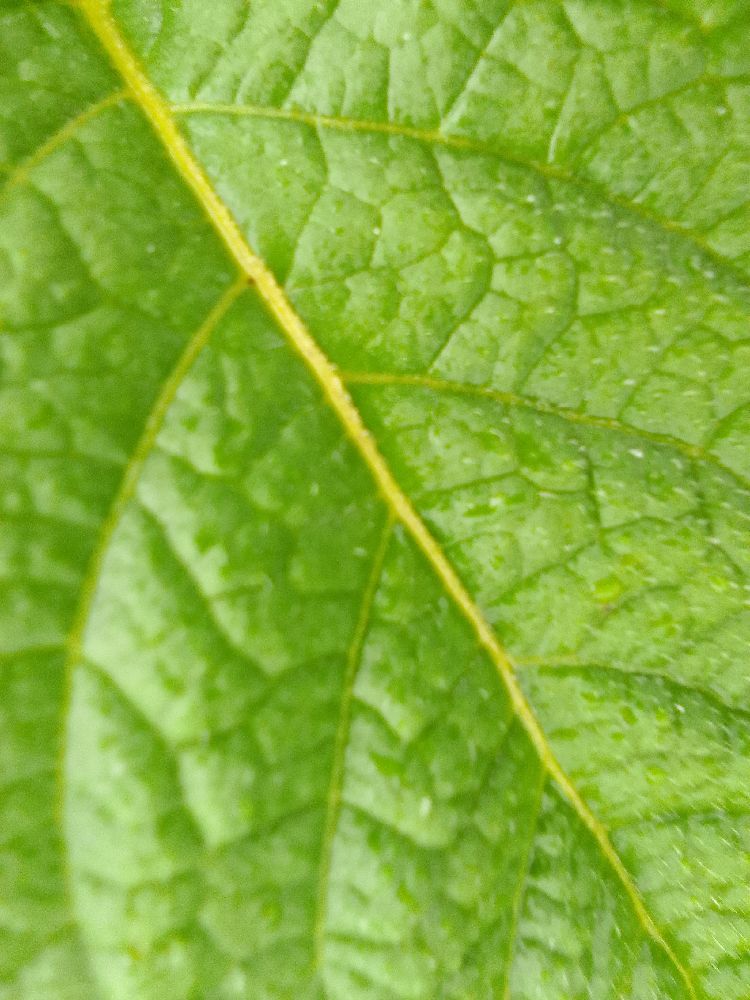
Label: Healthy